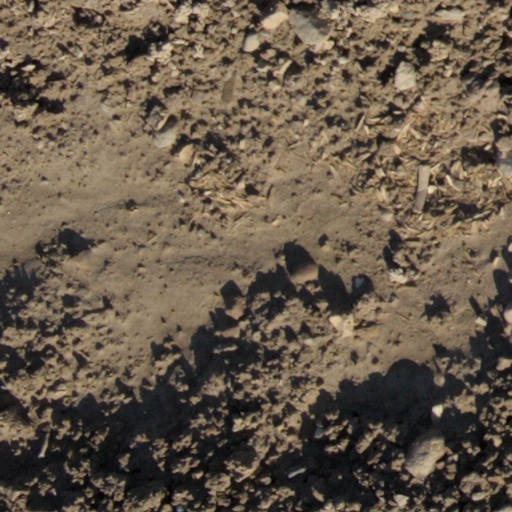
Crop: wheat